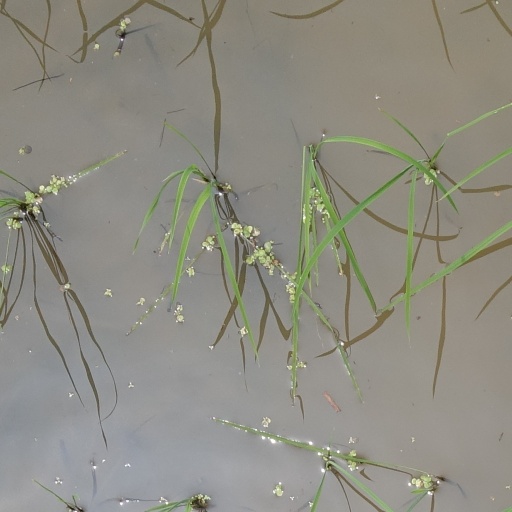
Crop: rice